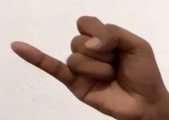
ASL sign: J